Carunculated caracara

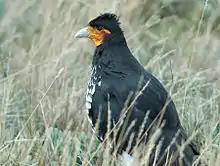
At Antisana Ecological Reserve, Ecuador

The carunculated caracara is omnivorous and highly opportunistic. Its diet includes worms, insects and their larvae, other invertebrates, amphibians, small lizards and mammals, nestling birds, carrion, and vegetable matter like grain. It usually forages by walking or running on the ground but will do so in low-level flight. In often feeds in small groups among cattle or llamas.